Nevil Shute

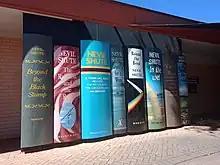
"BIG Books" at the Nevil Shute Memorial Library, Alice Springs (2018).

Norway Road and Nevil Shute Road at Portsmouth Airport, Hampshire were both named after him. Shute Avenue in Berwick, Victoria was named after him, when the farm used for filming the 1959 film "On the Beach" was subdivided for housing.